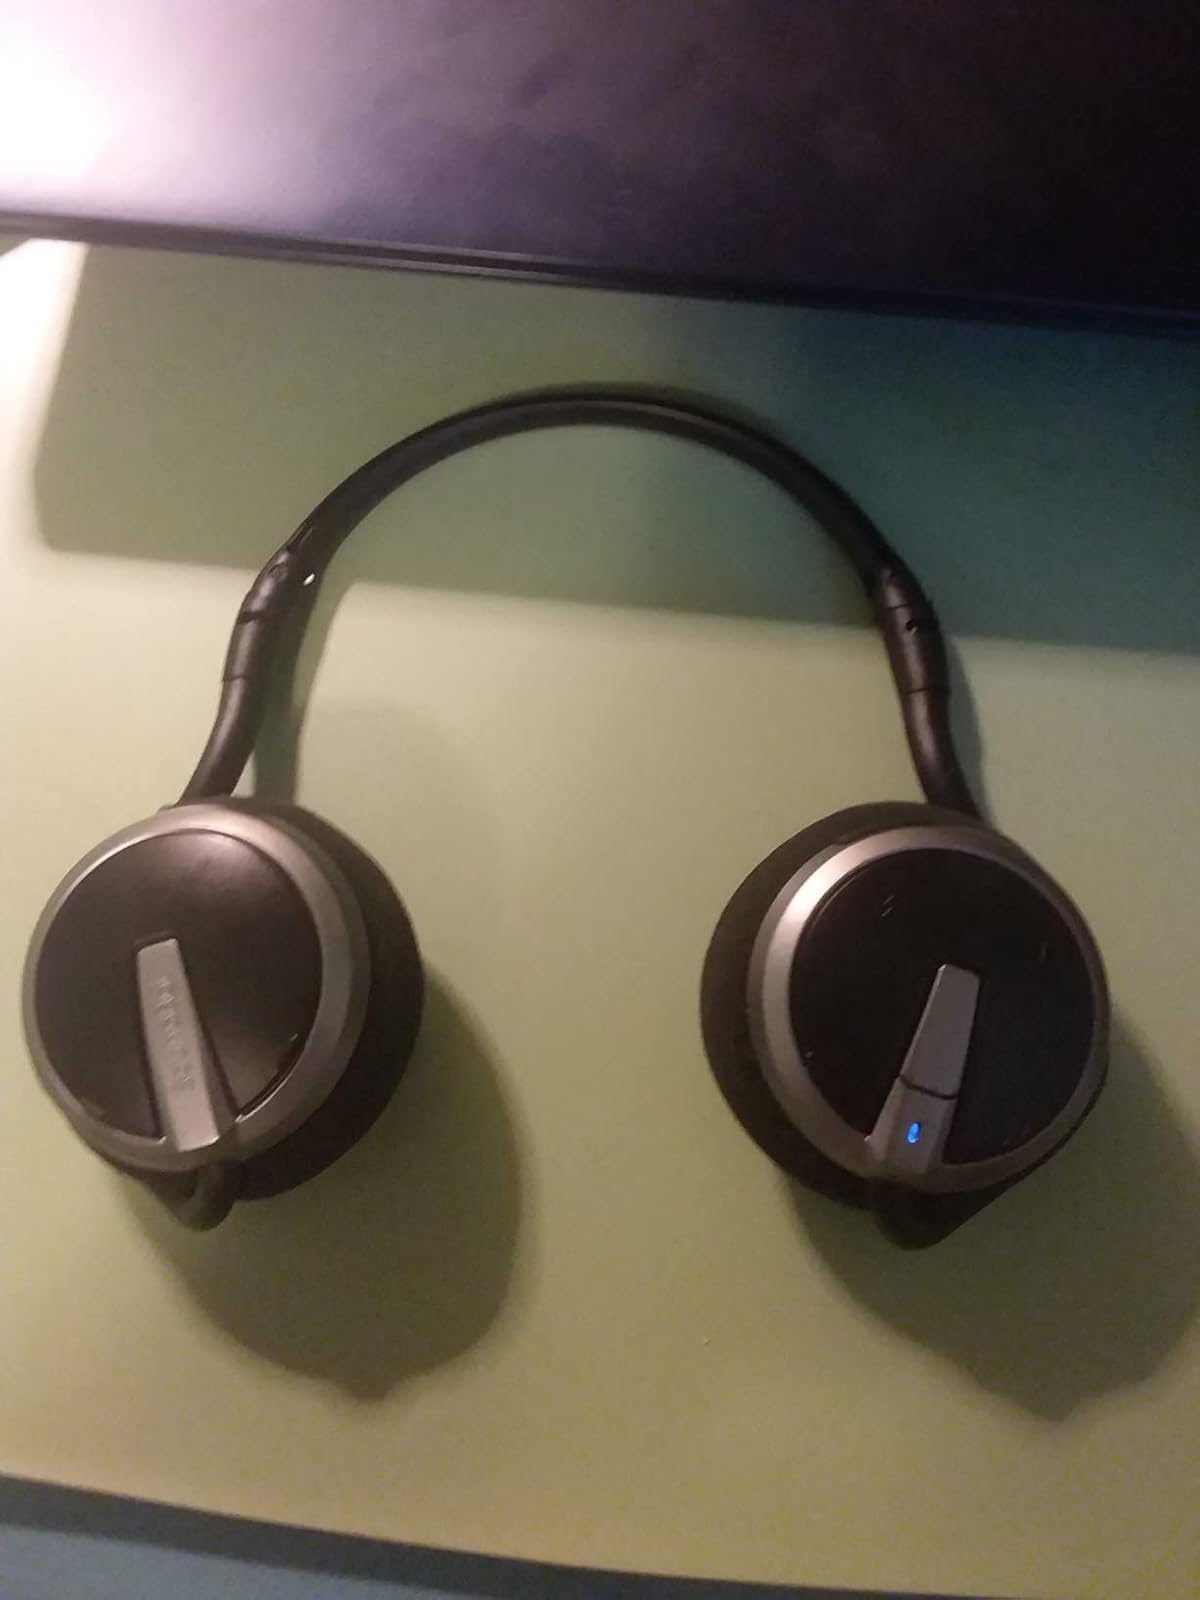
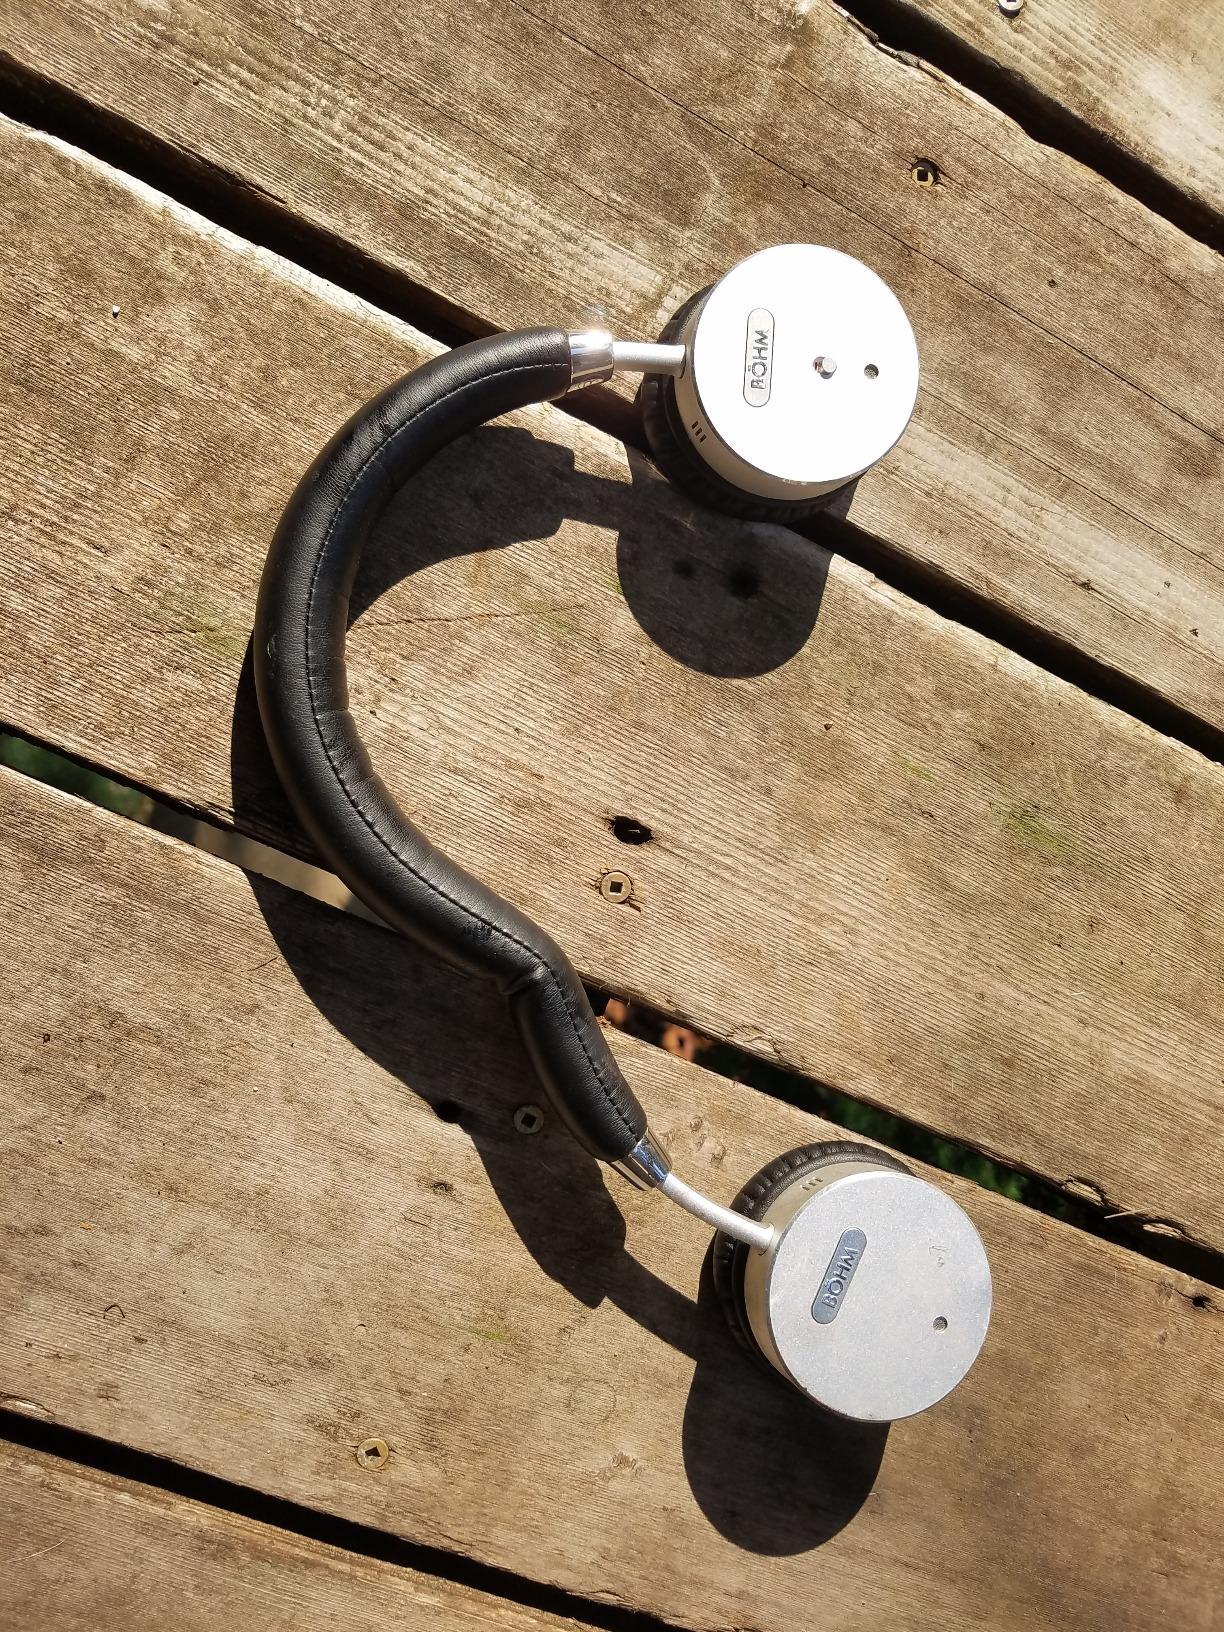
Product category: headphones
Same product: no